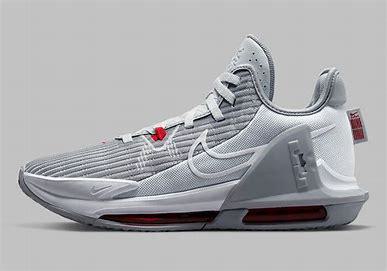
Brand: Nike
Model: Lebron Witness 6